List of World War I memorials and cemeteries in Lorraine

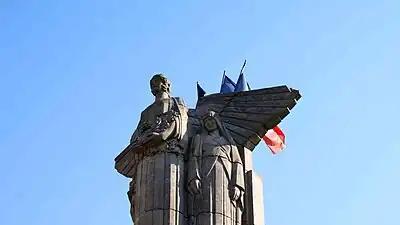
Bachelet's sculpture at Badonviller

This war memorial is near to the church of Saint-Martin in Badonviller and has at its summit a sculpture which features three figures. In the centre is a depiction of a grieving woman, while to her left is a soldier and to her right another woman in tears. The soldier remembers all those who fought in the area, while the woman in tears recalls the city's suffering during the artillery bombardments of 1914. The monument was designed by the Nancy architect